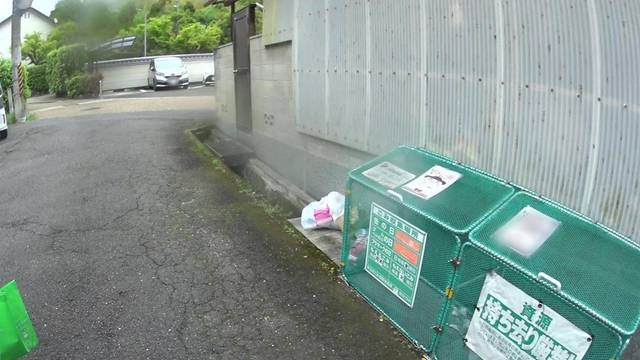
Region: Japan
Coordinates: 34.897, 135.811